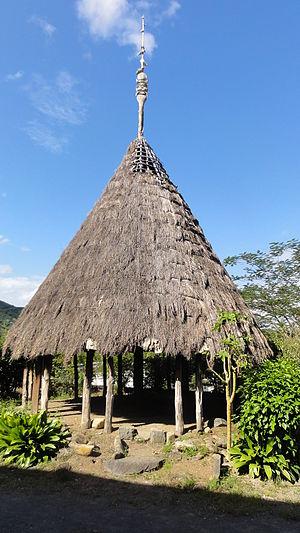
Musée de Bourail
Le musée de Bourail est un musée, situé dans la commune de Bourail, retraçant l'histoire du bagne de Nouvelle-Calédonie. On peut y voir notamment l'une des dernières guillotines en parfait état, la dernière exécution sur cette guillotine date de 1940.